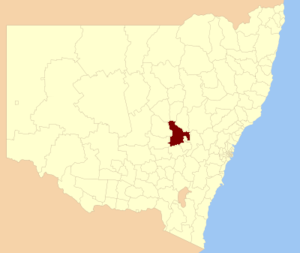
Le comté de Cabonne est une zone d'administration locale dans le centre de la Nouvelle-Galles du Sud en Australie.